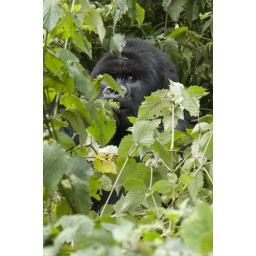
silverback mountain gorilla eating leaves, photographed in the virunga mountains, rwanda.